Canada in the War in Afghanistan

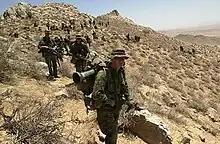
Canadian soldiers from 3PPCLI move into the hills to search for Al Qaeda and Taliban fighters after an air assault onto an objective north of Qalati Ghilji (July 2002)

In August 2003, the Canadian Forces moved to the northern city of Kabul where it became the commanding station of the newly formed International Security Assistance Force (ISAF). Canada dubbed this Operation Athena and a 1,900-strong Canadian task force provided assistance for improving civilian infrastructure, such as well-digging and repair of local buildings.